2016 Halifax municipal election

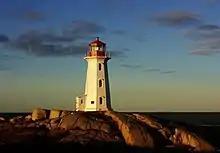
Nova Scotia's iconic Peggy's Cove is located in Halifax Regional Municipality

The 2016 Halifax Regional Municipality municipal election was held on October 15, 2016, to elect councillors and a mayor to a four-year term on the Halifax Regional Council, the governing body of the Halifax Regional Municipality. This election was one of many across Nova Scotia as part of the 2016 Nova Scotia municipal elections. School board elections were also on the ballot.